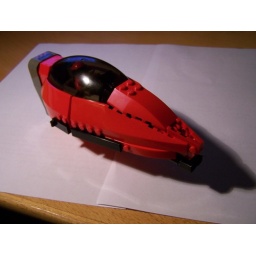
I built a red version of the black scout. Some differences, mainly in the cockpit and the engines.